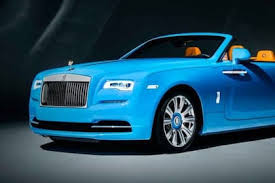
Label: noambulance